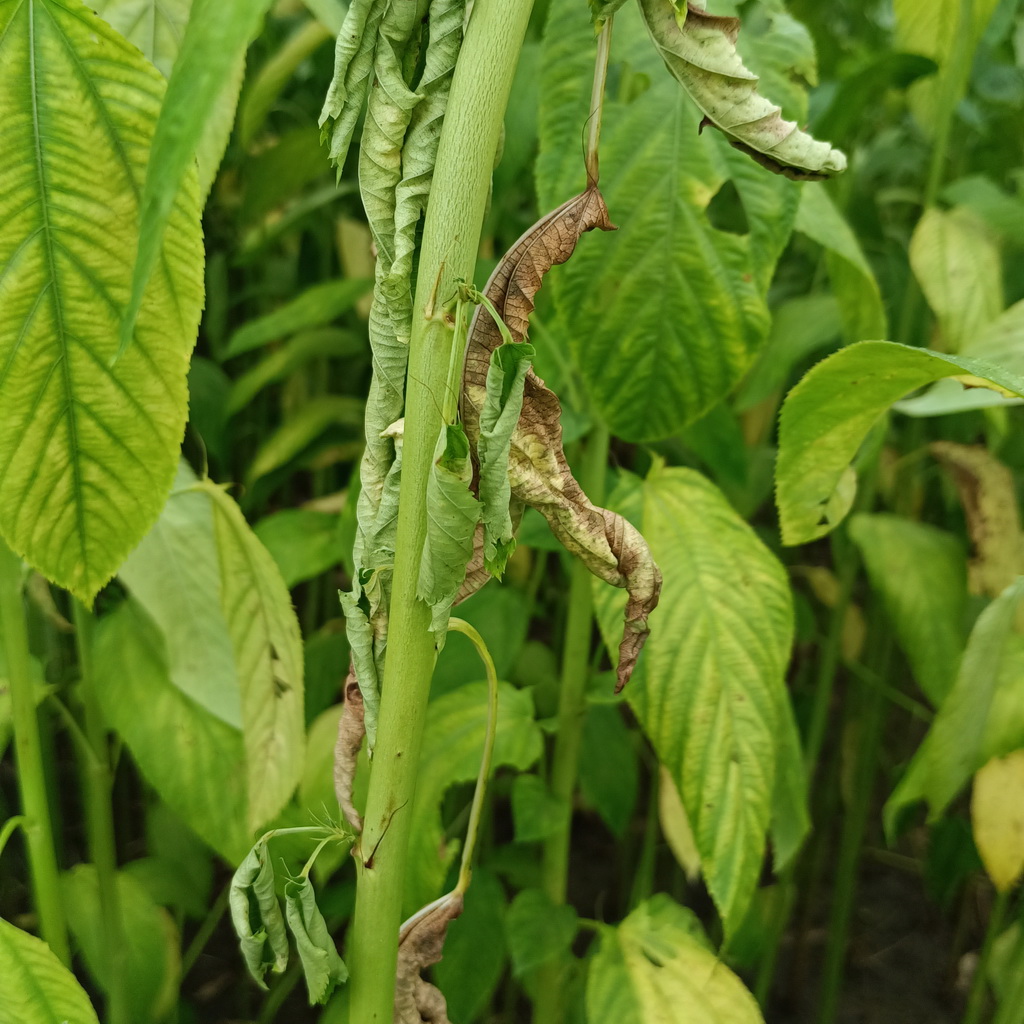
Label: Dieback